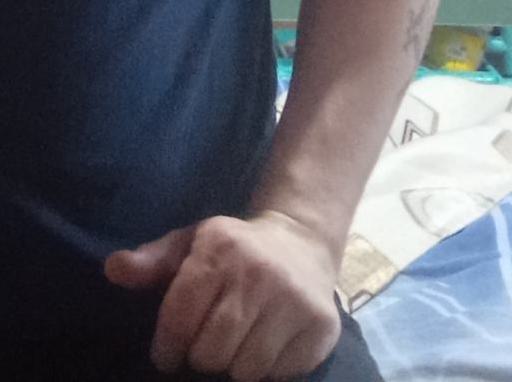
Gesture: no_gesture